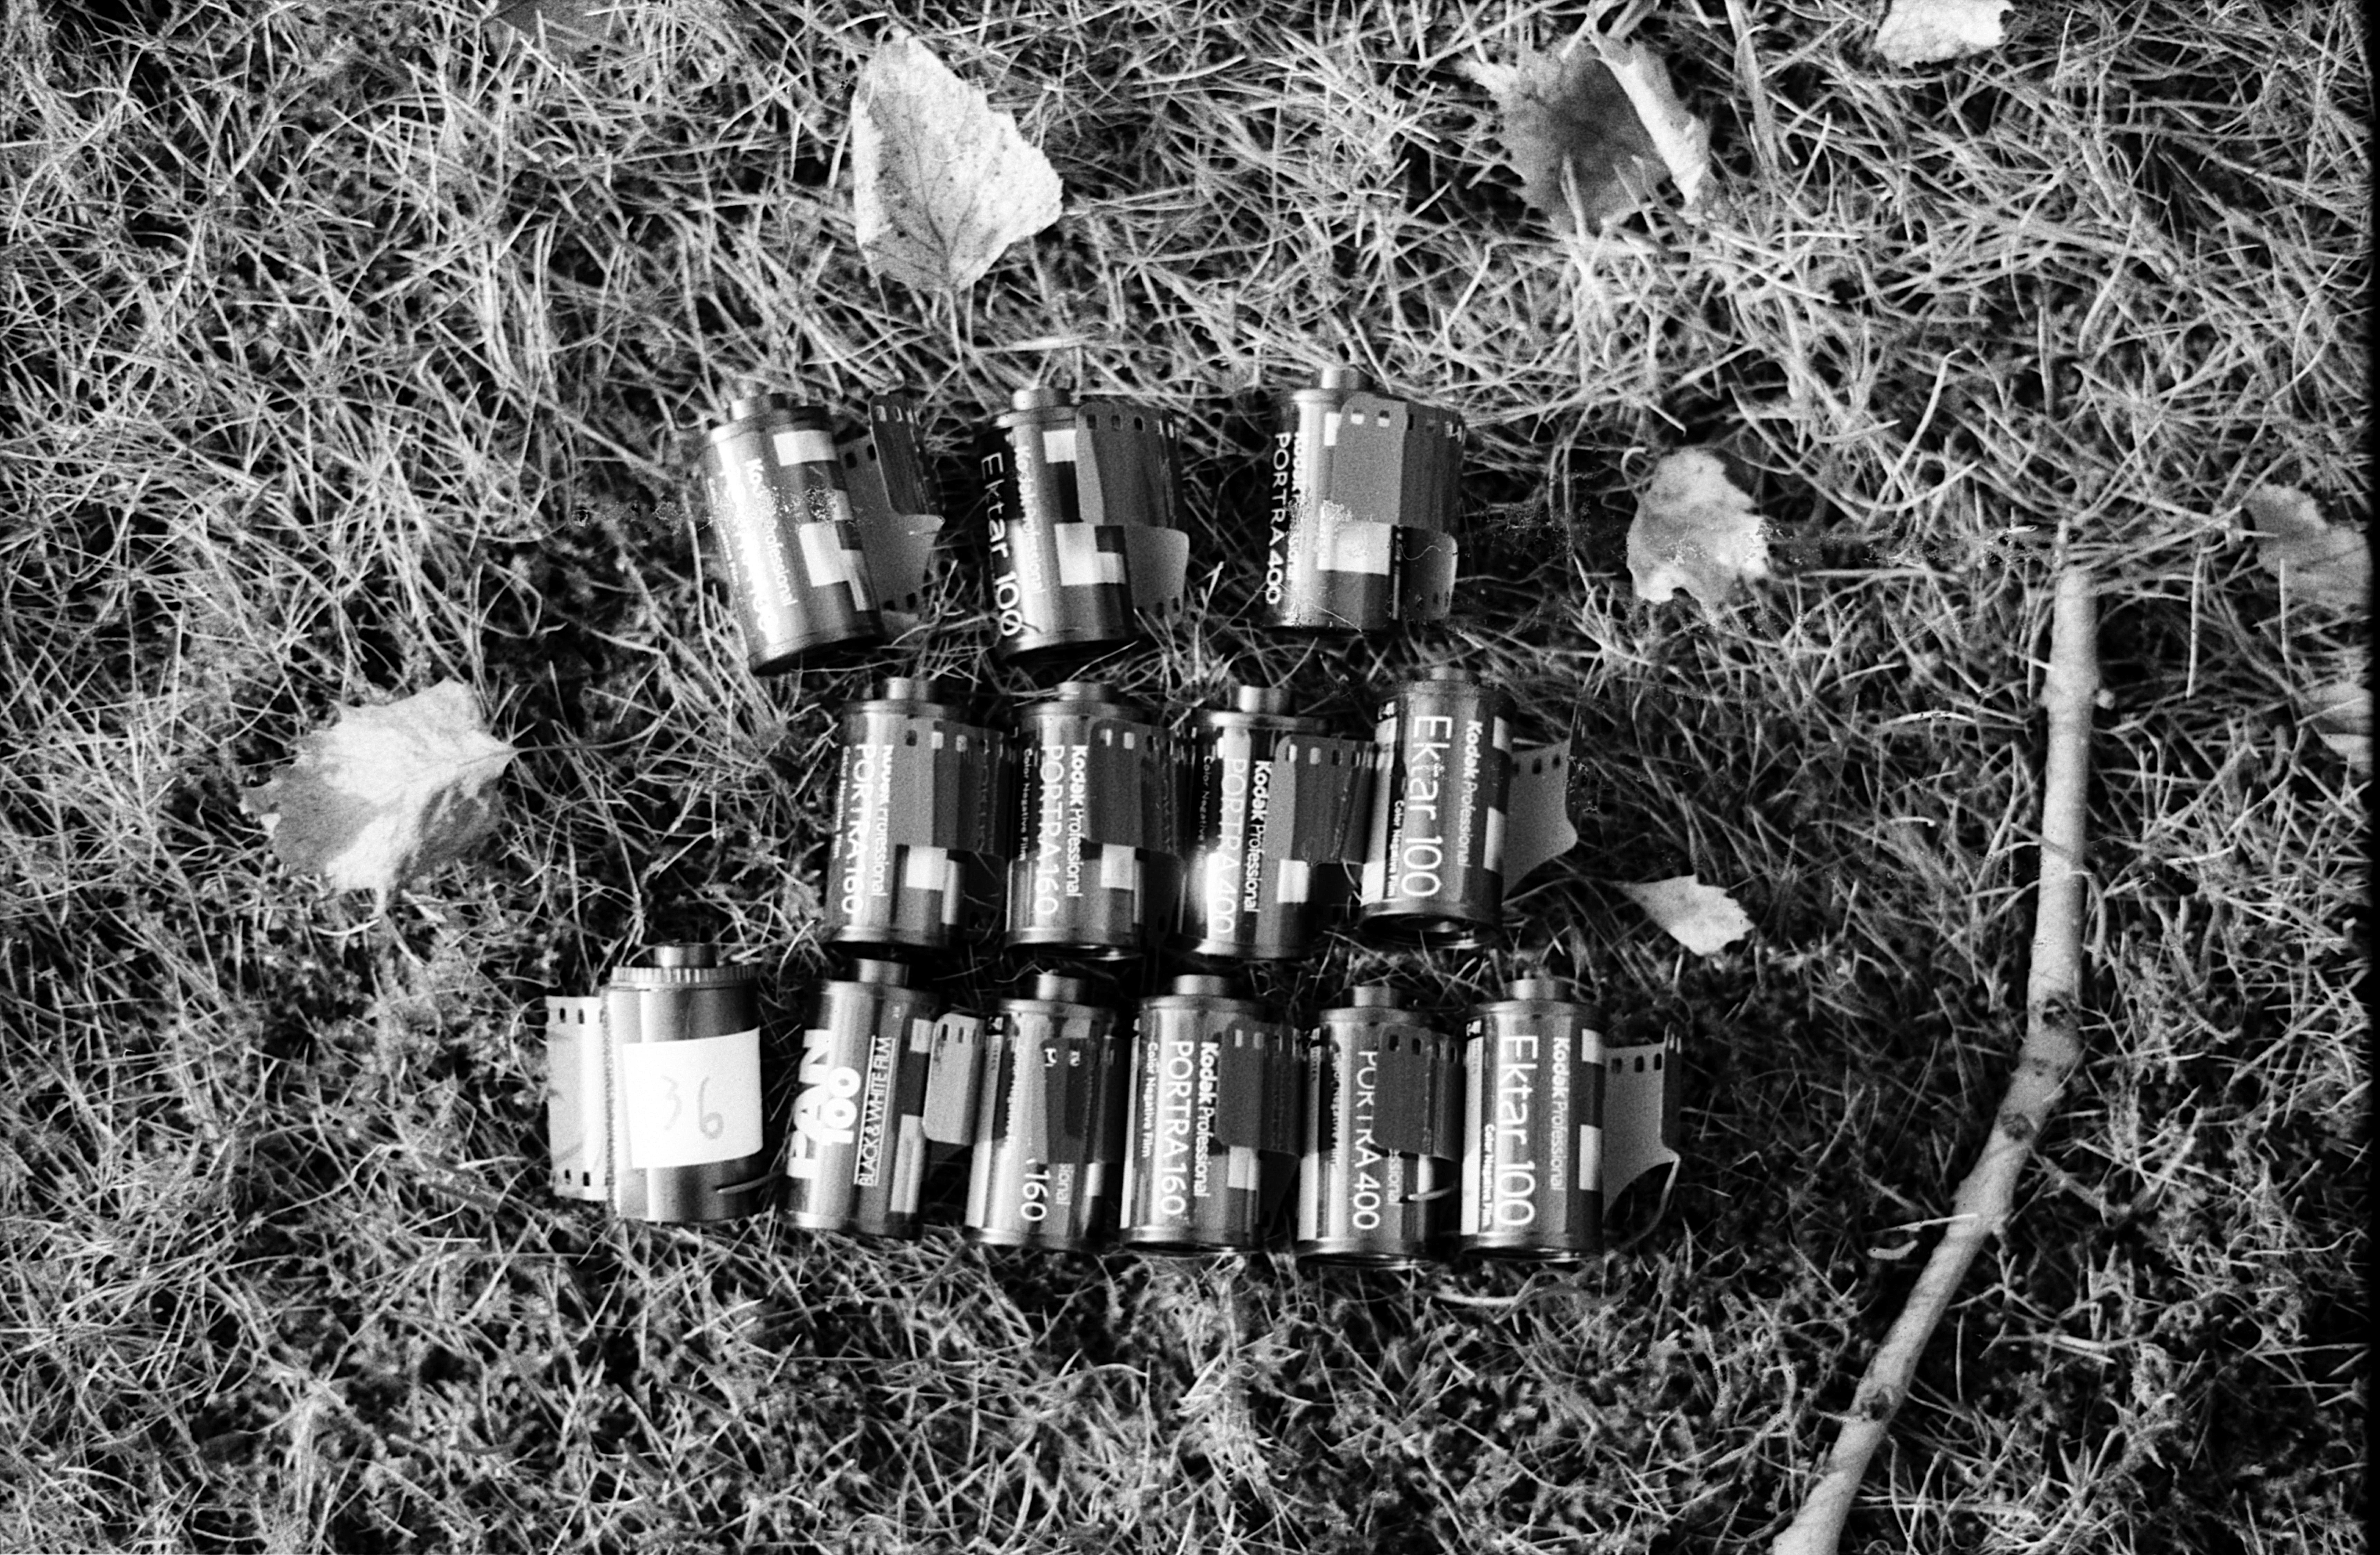
winter, black and white, white, camera, photography, vintage, retro, flower, old, film, photo, analog, spring, equipment, black, monochrome, reel, 35mm, picture, photograph, cassette, image, negative, format, develop, canister, monochrome photography, film photography, film canisters